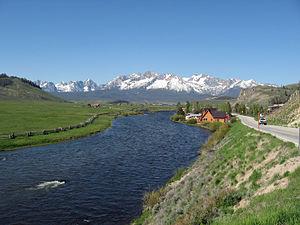
La rivière Salmon est une rivière qui s'écoule sur 684 km en Idaho au nord-ouest des États-Unis. Il s'agit d'un important affluent de la Snake River qui se jette elle-même dans le fleuve Columbia. Elle est également nommée The River of No Return.
Alpha et Oméga est un film d'animation indo-américain réalisé par Anthony Bell et Ben Gluck, sorti en septembre 2010 aux États-Unis. C'est le septième long métrage d'animation des studios de la Crest Animation Productions, six ans après leur précédente production, et c'est le premier film issu de la collaboration entre ces studios et Lionsgate, dans le cadre d'un contrat prévoyant trois longs métrages en images de synthèse. Le film a été entièrement produit dans les studios de Crest Animation Studios en Inde et aux États-Unis sur une période d'un an et demi seulement.